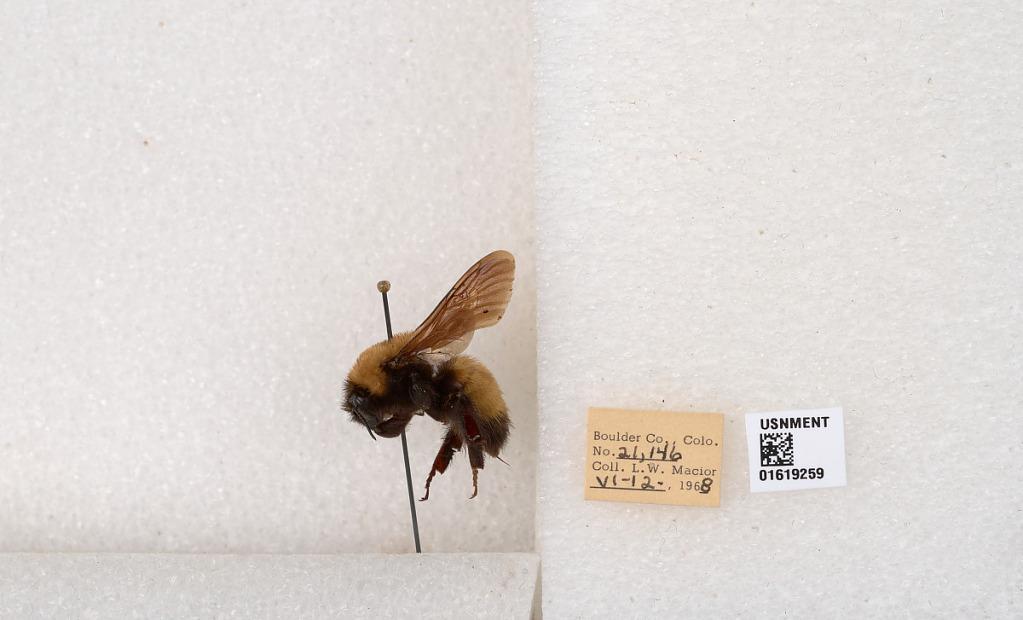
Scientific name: Bombus (Bombus) nevadensis Cresson